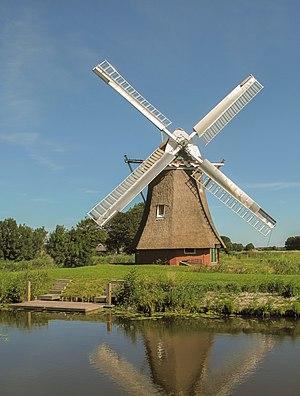
Zuidwolde est un village de la commune néerlandaise de Het Hogeland, situé dans la province de Groningue.